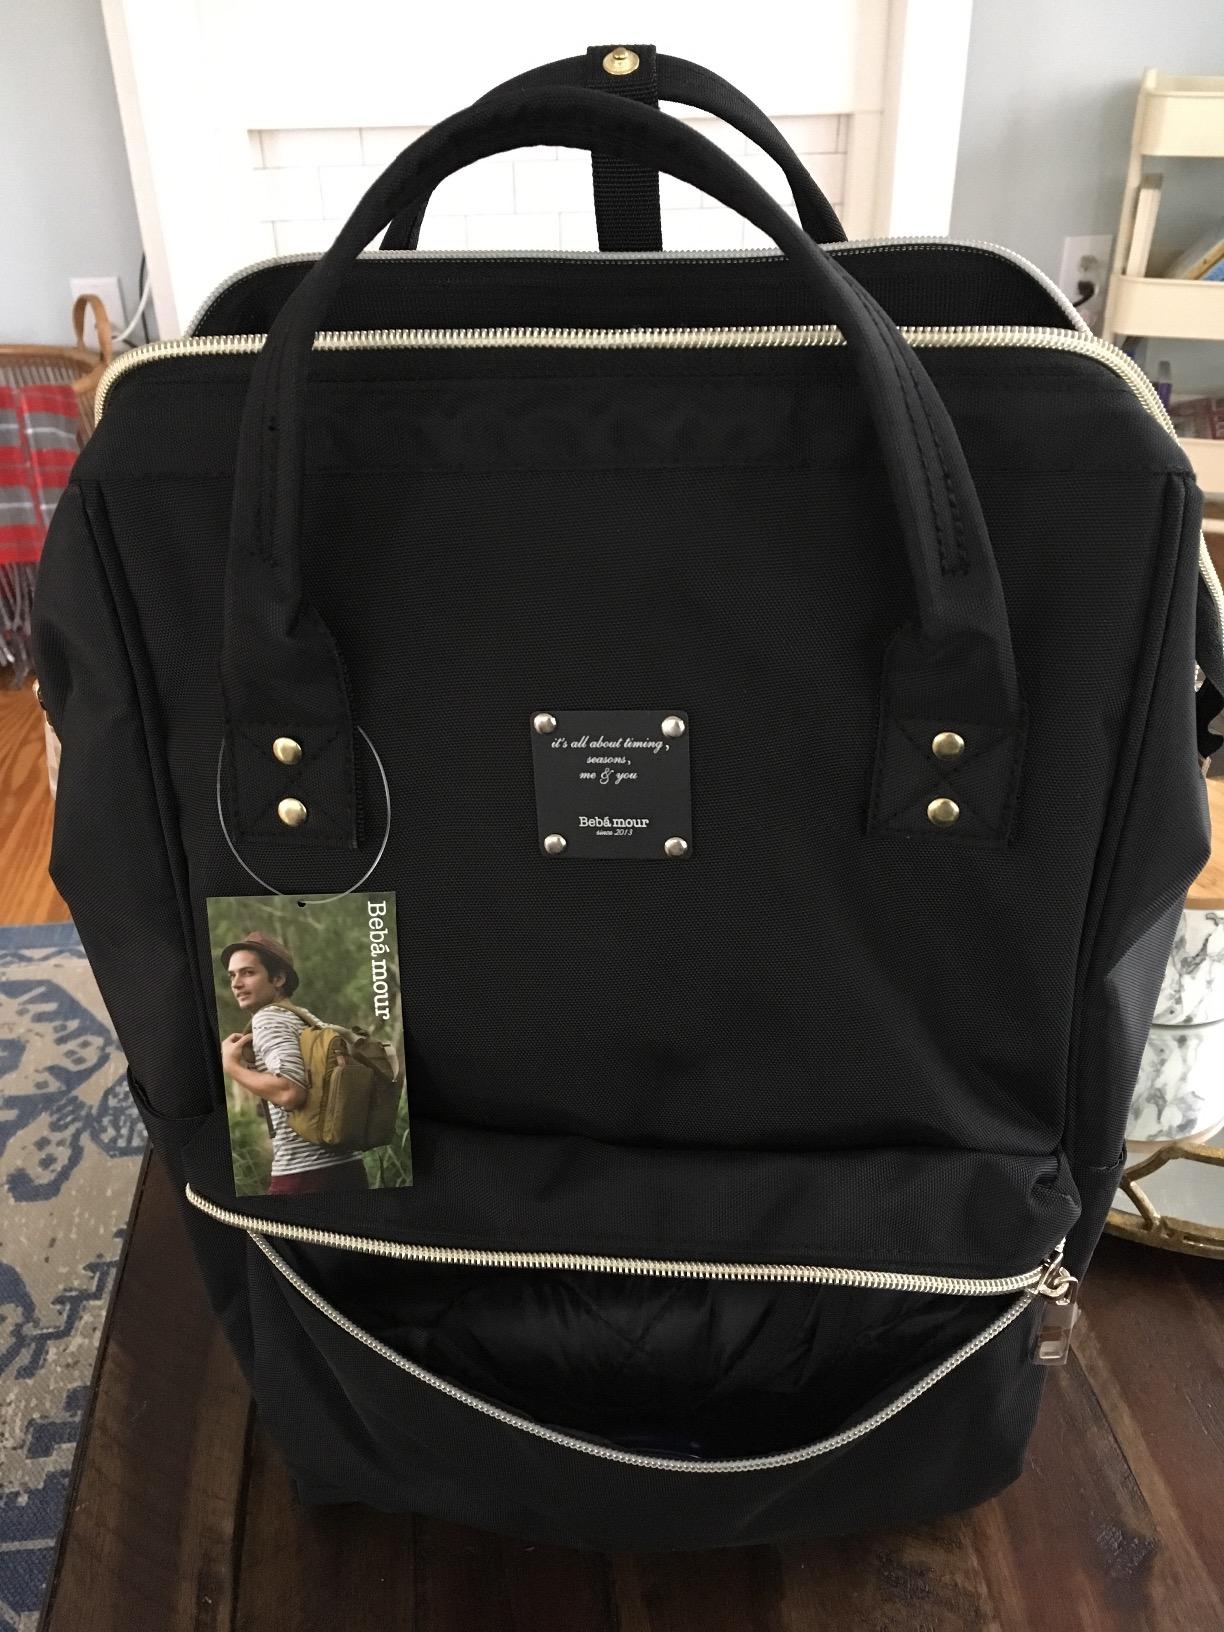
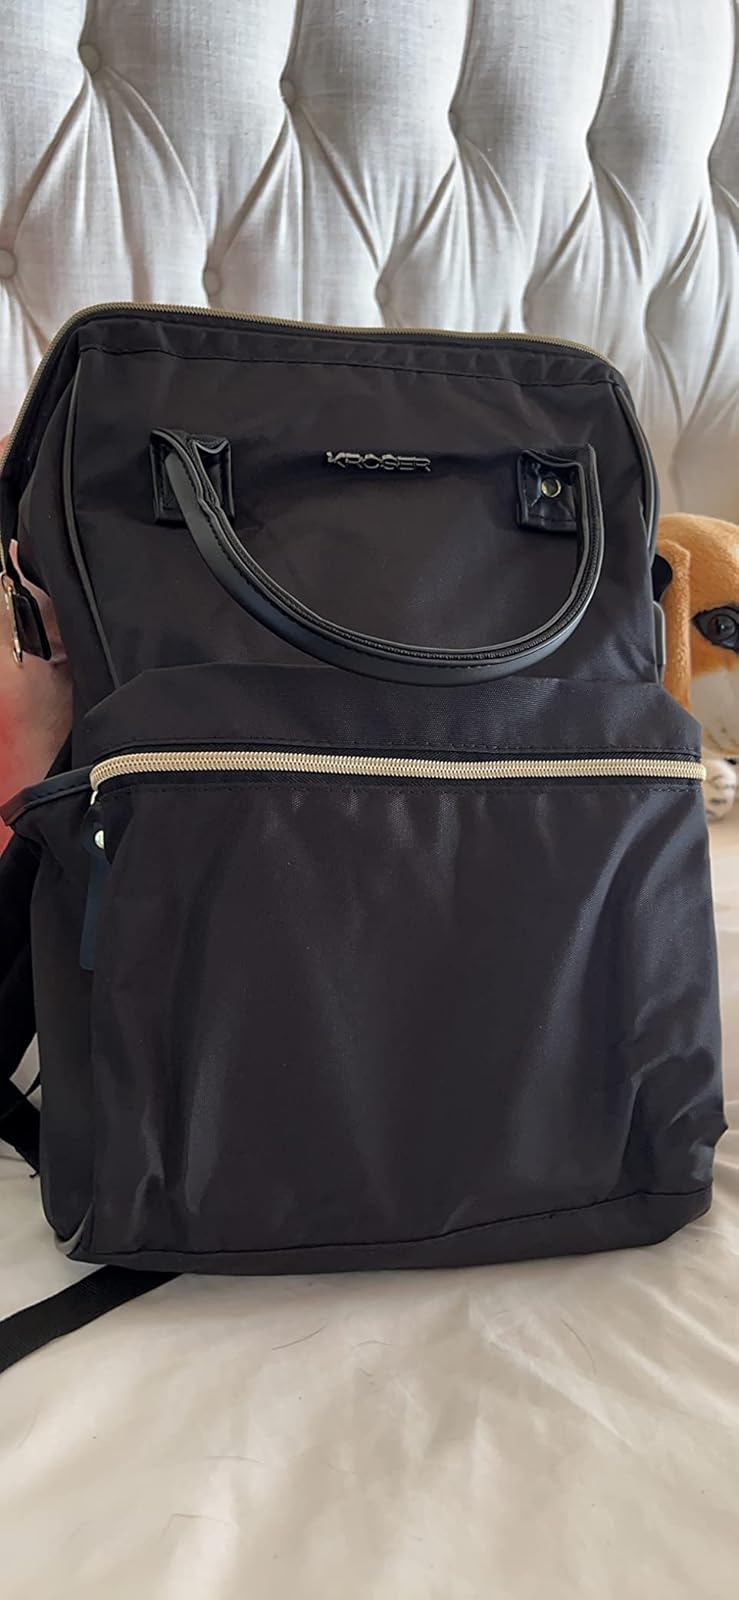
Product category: bag
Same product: no